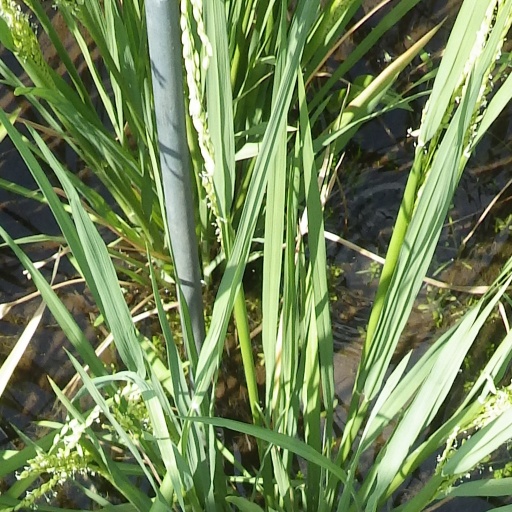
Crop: rice